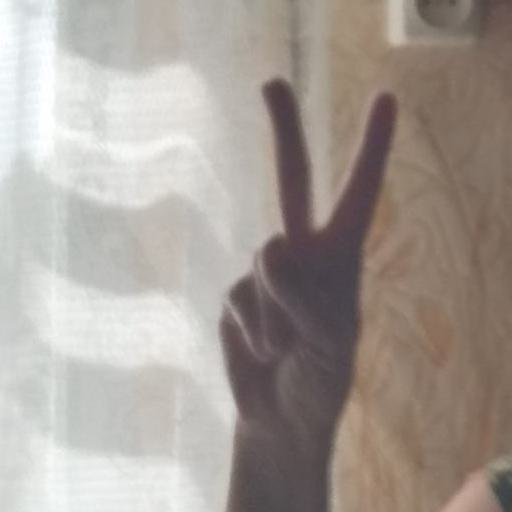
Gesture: peace